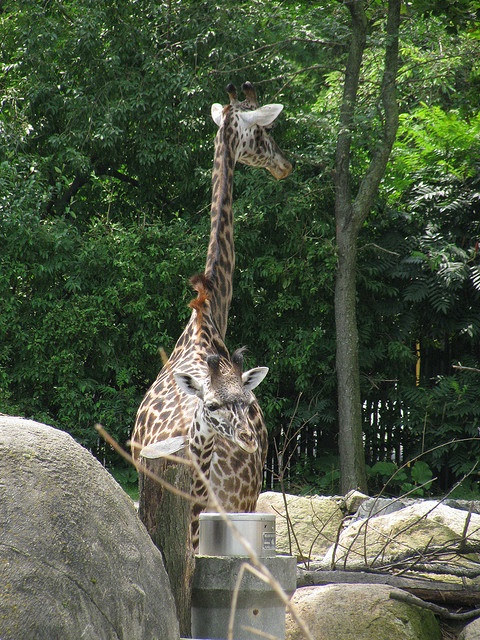
A couple of giraffes that are together in the dirt.
A tall giraffe standing by some large rocks.
A couple of giraffes can be seen just past a barrier.
A giraffe standing next to a tree filled with green leaves.
a giraffe is standing behind the rocks near a tree